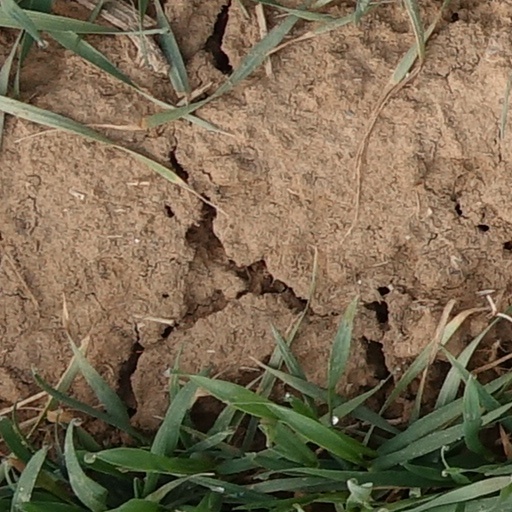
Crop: wheat